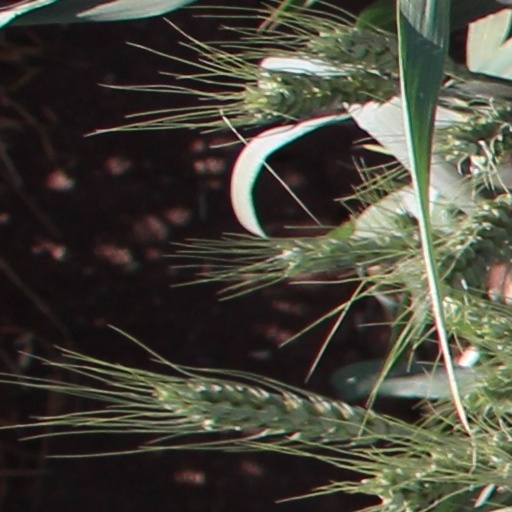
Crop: wheat